Little River County Courthouse

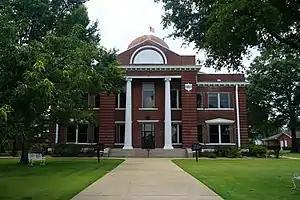

The Little River County Courthouse is a courthouse at Main and 2nd Streets in Ashdown, Arkansas, United States, the county seat of Little River County. Built in 1907, it is a roughly square red brick structure with Classical Revival styling and a dome rising from the center of its hipped roof. It was listed on the National Register of Historic Places in 1976.